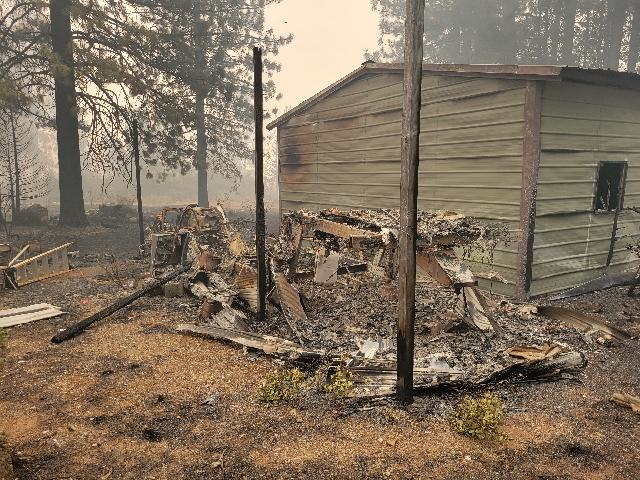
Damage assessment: destroyed